Petar Trifunović

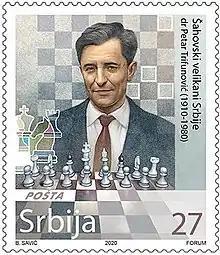
Trifunović on a 2020 stamp of Serbia

He popularised and subsequently had his name associated with a variation of Alekhine's Defence. The Trifunovic Variation is identified by the move 5...Bf5 as a counter to White's Four Pawns Attack (1.e4 Nf6 2.e5 Nd5 3.d4 d6 4.c4 Nb6 5.f4).